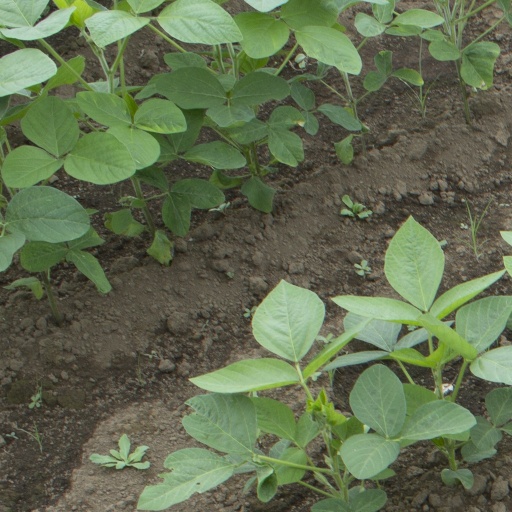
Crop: soybean